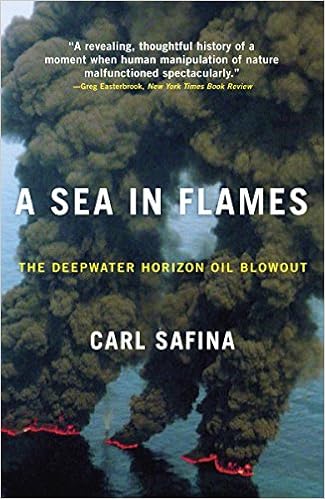
A Sea in Flames: The Deepwater Horizon Oil Blowout
Category: Books
Review "An impressive book that provides a vivid account of how the spill happened, coupled with a report on the anxiety experienced by those who had no way of knowing how long the spill would last or how bad it would get...Readers will find the book accessible and agreeable…an insightful work." — The New York Times Book Review "Safina offers an impassioned, on the ground chronicle of the 2010 Gulf oil blowout that surpassed Exxon-Valdez to rank as the worst in history. His account achieves a broad, reasoned perspective that frames events against the more insidious damage that farm and industrial runoff, canal-digging, levee-building, and rising sea level have wrought on the Gulf and its wetlands." —Publishers Weekly The blowout was awful, but look at the bigger picture, writes Safina in this illuminating, monitory study: “The real catastrophe is the oil we don’t spill…the oil we burn, the coal we burn, the gas we burn…And as the reefs dissolve and the ocean’s productivity declines, so will go the food security of hundreds of millions of people.” —Kirkus Reviews "Environmentalist Safina brings his signature compassion, marine expertise, and gorgeous writing to his candidly expressive coverage of the Deepwater Horizon disaster a year after the explosion." —Booklist Praise for previous works by Carl Safina: Song for the Blue Ocean: “Engrossing and illuminating . . . passionate and enthralling narrative . . . [A] landmark book.” — New York Times Book Review “You will never think about fish—or the ocean—the same way again.” —Sylvia Earle, National Oceanic and Atmospheric Association Eye of the Albatross: “One of the most delightful natural history studies in decades.” — The Boston Globe “A beautiful, awe-inspiring tableau of our world as you've never seen it . . . a moving depiction of how interconnected life on this planet truly is.” — The Christian Science Monitor “Safina delivers a message full of wonder at the natural world and concern about the fragility of his subject.” — New York Times Book Review Voyage of the Turtle : “Magnificent... a book that makes the sea air palpable….A joyful, hopeful book that at the same time, doesn't let us off the hook.” — Los Angeles Times “ Thrums with fascination.” — New York Times Book Review About the Author CARL SAFINA is author of, among other books, The View From Lazy Point; A Natural Year in an Unnatural World Song for the Blue Ocean . His honors include a Pew Fellowship, Guggenheim Fellowship, World Wildlife Fund fellowship, the National Academies’ communications award for year’s best book, the John Burroughs Medal, Raab Medal, and a MacArthur “genius” Fellowship. Audubon Magazine named him among the top 100 conservationists of the 20th century. Dr. Safina is an adjunct professor at Stony Brook University, an elected member of The Explorers Club, and founding president of Blue Ocean Institute. He has written upwards of 100 articles for scientific and popular journals and he lectures around the country.  Visit: http://blueocean.org/ and http://carlsafina.org. Excerpt. Blowout!April 20, 2010. Though a bit imprecise, the time, approximately 9:50 p.m., marks the end of knowing much precisely. A floating machinery system roughly the size of a forty-story hotel has for months been drilling into the seafloor in the Gulf of Mexico. Its creators have named the drilling rig the Deepwater Horizon.Oil giant BP has contracted the Deepwater Horizon’s owner, Transocean, and various companies and crews to drill deep into the seafloor forty-odd miles southeast of the Louisiana coast. The target has also been named: they call it the Macondo formation. The gamble is on a volume of crude oil Believed Profitable.Giving the target a name helps pull it into our realm of understanding. But by doing so we risk failing to understand its nature. It is a hot, highly pressurized layer of petroleum hydrocarbons—oil and methane—pent up and packed away, undisturbed, inside the earth for many millions of years.The worker crews have struck their target. But the Big Payback will cut both ways. The target is about to strike back.A churning drill bit sent from a world of light and warmth and living beings. More than three miles under the sea surface, more than two miles under the seafloor. Eternal darkness. Unimaginable pressure. The drill bit has met a gas pocket. That tiny pinprick. That pressure. Mere bubbles, a mild fizz from deep within. A sudden influx of gas into the well. Rushing up the pipe. Gas expanding like crazy. Through the open gates on the seafloor. One more mile to the sea surface.The beings above are experiencing some difficulty managing it. A variety of people face a series of varied decisions. They don’t make all the right ones.Explosion.Fireball.Destroyed: Eleven men. Created: Nine widows. Twenty-one fatherless kids, including one who’ll soon be born. Seventeen injured. One hundred and fifteen survive with pieces of the puzzle lodged in their heads. Only the rig rests in peace, one mile down. Only the beginning.Blowout. Gusher. Wild well. Across the whole region, the natural systems shudder. Months to control it. Years to get over it. Human lives changed by the hundreds of thousands. Effects that ripple across the country, the hemisphere, the world. Imperfect judgment at sea and in offices in Houston, perhaps forgivable. Inadequate safeguards, perhaps unforgivable. No amount of money enough. Beyond Payable.Deepwater exploration had already come of age when, in 2008, BP leased the mile-deep Macondo prospect No. 252 for $34 million. By 1998 only two dozen exploratory wells had been drilled in water deeper than 5,000 feet in the Gulf of Mexico. A decade later, that number was nearly three hundred.With a platform bigger than a football field, the Deepwater Horizon was insured for over half a billion dollars. The rig cost $350 million and rose 378 feet from bottom to top. On the rig were 126 workers; 79 were Transocean employees, 6 were BP employees, and 41 were subcontractors to firms like Halliburton and M-I Swaco. None of the Deepwater Horizon’s crew had been seriously injured in seven years.Operations began at Macondo 252 using Transocean’s drilling platform Marianas on October 6, 2009. The site was forty-eight miles southeast of the nearest Louisiana shore and due south of Mobile, Alabama. As the lessee, BP did the majority of the design work for the well, but utilized contractors for the drilling operation. Rig owner Transocean was the lead driller. Halliburton—formerly headed by Dick Cheney, before he became vice president of the United States under George W. Bush—was hired for cementing services. Other contractors performed other specialized work.The initial cost estimate for the well was approximately $100 million. The work cost BP about $1 million per day.They’d drilled about 4,000 feet down when, on November 8, 2009, Hurricane Ida damaged Marianas so severely that the rig had to be towed to the shipyard. Drilling resumed on February 6, 2010, with BP having switched to Transocean’s Deepwater Horizon rig.By late April, the well would be about $58 million over budget.Being a deepwater well driller—what’s it like? To simplify, imagine pushing a pencil into the soil. Pull out the pencil. Slide a drinking straw into that hole to keep it open. Now, a little more complex: your pencil is tipped not with a lead point but with a drilling bit. You have a set of pencils, each a little narrower than the last, each a little longer. You have a set of drinking straws, each also narrower. You use the fattest pencil first, make the hole, pull it out, then use the next fattest. And so on. This is how you make the hole deeper. At the scale of pencils-as-drills, you’re going down about 180 feet, and the work is soon out of sight. As you push and remove the pencils, you slide one straw through another, into the deepening hole. You have a deepening, tapering hole lined with sections of drinking straw, with little spaces between the hole and each straw, and between the sections of straw. You have to seal all those spaces, make it, in effect, one tapering tube, absolutely tight.And here’s why: the last, narrowest straw pokes through the lid of a (very big) pop bottle with lots of soda containing gas under tremendous pressure. As long as the lid stays intact and tight, there’s no fizz. But only that long. Everyone around you is desperate for a drink of that pop, as if they’re addicted to it, because their lives depend on it. They’re in a bit of a hurry. But you have to try to ignore them while you’re painstakingly working these pencils and straws. And you’d better keep your finger on the top of the straw, or you’re going to have a big mess. And you’d better seal those spaces between sections of straw as you go down, or you’re going to have a big mess when you poke through that lid. And before you take your finger off the top of the straw, you’d better be ready to control all that fizz and drink all that pop, because it’s coming up that straw. And if, after poking a hole in this lid that’s been sealed for millions of years, you decide you want to save the soda for later, then you’d better—you’d better—have a way to stopper that straw before you take your finger off. And you’d better have a way to block that straw if the stopper starts leaking and the whole thing starts to fizz. If it starts to fizz uncontrollably, and you can’t regain control, you can get hurt; people can die.The real details beggar the imagination of what’s humanly and technologically possible. Rig floor to seafloor at the well site: 5,000 feet of water, a little under one mile. Seafloor to the bottom of the well: about 13,360 feet—two and a half miles of drilling into the seabed sediments. A total of 18,360 feet from sea surface to well bottom, just under three and a half miles.Equally amazing as how deep, is how narrow. At the seafloor—atop a well 2.5 miles long—the top casing is only 36 inches across. At the bottom it’s just 7 inches. If you figure that the average diameter of the casing is about 18 inches, it’s like a pencil-width hole 184 feet deep. Nine drill bits, each progressively smaller, dig the well. The well’s vertical height gets lined with protective metal casings that, collectively, telescope down its full length. At intervals, another telescoping tube of casing gets slid into the well hole. The upper casing interval is about 300 feet long. Some of the lower ones, less than a foot across, are 2,000 feet long. The casings and drill pipes are stored on racks, awaiting use. Casings are made in lengths ranging from 25 to 45 feet; the drill pipe usually comes in 30-foot joints. They are “stacked” in the pipe racking system. You assemble three at a time and drop approximately 90 feet in, and then repeat. When you get ready to put the casing in, you pull all the drill pipe out. Rig workers also remove the drill pipe from the hole every time the drill bit gets worn and needs changing or when some activity requires an open hole. Pulling the entire drill string from the hole is called “making a trip.” Making a trip of 10,000 feet may take as long as ten or twelve hours. The uppermost end of each casing will have a fatter mouth, which will “hang” on the bottom of the previous casing. You will make that configuration permanent with your cementing jobs. When you want to start drilling some more, you have to reassemble the drill pipe and send it down.On drillers’ minds at all times is the need to control the gas pressure and prevent gas from leaking up between the outside of the casings and the rock sides of the well. At each point where the casing diameter changes, the well drillers must push cement between the casings and the bedrock wall of the well. This cements the casings to the well wall. It controls pressure and eliminates space.Drillers continually circulate a variety of artificial high-density liquid displacements or drilling fluids, called “mud,” between the drill rig and the well. The circulating fluid is sent down the drill pipe. It causes the drill bit to rotate, then leaves the drill bit and comes up to the surface, carrying the loose rock and sand that the drill bit has ground loose. Because the well is miles deep, the fluid creates a miles-high column of heavy liquid. (The drilling fluid is heavier than water. Imagine filling a bucket with water and lifting it; then imagine that the bucket is three miles tall. It’s heavy.) That puts enormous downward pressure on the entire well bore. As the drill digs deeper, the drilling “mud” formulation is made heavier to neutralize the higher pressures in the deepening depths. But that heavier fluid can exert so much pressure on the shallower reaches of the well (where the ambient pressure is less) that it can fracture the rock, damage the well, seep away, and be lost into the rock and sand. Steel casings can protect weaker sections of rock and sand from these fluid pressures.Because things fail and accidents happen, a 50-foot-high stack of valves sits on top of the well on the seafloor. Called a “blowout preventer,” it is there to stop the uncontrolled release of oil and gas when things go wrong in a well. If something goes seriously wrong below, the valves pinch closed, containing the pressure. The blowout preventer is relied on as the final fail-safe.Designs vary. This rig had a 300-ton blowout preventer manufactured by Cameron International. A blowout preventer’s several shutoff systems may include “annulars,” rubber apertures that can close around any pipe or on themselves; “variable bore rams,” which can seal rubber-tipped steel blocks around a drill pipe if gas or oil is coming up outside it; “casing shear rams” or “super shear rams,” designed to cut through casing or other equipment; and “blind shear rams,” designed to cut through a drill pipe and seal the well. Blind shear rams are the well-control mechanism of last resort. Though often designed with redundant equipment and controls, blowout preventers can fail. On occasion, they have. Neither casing shear rams nor blind shear rams are designed to cut through thick-walled joint connections between sections of drill pipe. Such joints may take up as much as 10 percent of a pipe’s length. So having redundant shear rams ensures that there is always one shear ram that is not aligned with a tool joint.The drilling fluid is the primary stopper for the whole well. If you’re going to remove that stopper, you’d better have something else to hold the pressure. Usually, that something else is several hundred feet of cement. On the night of the explosion, as rig workers were preparing to seal the well for later use, drillers were told to remove the drilling fluid and replace it with plain seawater—in essence, to pull out the stopper. The cement did not hold. And in the critical moment, the blowout preventer failed. The consequent gas blast was the blowout.That’s what went wrong. But so many things had gone wrong before the blowout that assistant well driller Steve Curtis had nicknamed it “the well from hell.” Curtis, thirty-nine, a married father of two from Georgetown, Louisiana, was never found.Right from the start—beginning with Hurricane Ida forcing the Marianas rig off the well location—various things didn’t proceed as planned, or struck people as risky.The Deepwater Horizon, built at cost of $350 million, was new in February 2001. In September 2009, it had drilled the deepest oil well in history—over 35,000 feet deep—in the Gulf of Mexico’s Tiber Field.It was a world-class rig, but it was almost ten years old. The wonderful high-tech gadgets that were state of the art in 2001 did not always function as well in 2010. Equipment was getting dated. Old parts didn’t always work with new innovations. Manufacturers changed product lines. Sometimes they had to find a different company to make a part from scratch.The world has changed a lot since the rig was built. So has software. More 3-D, a lot more graphics. Drillers sit in a small room and use computer screens to watch key indicators. Depth of the bit, pressure on the pipe, flows in, flows out. But on this job, the software repeatedly hit glitches. Computers froze. Data didn’t update. Sometimes workers got what they called the “blue screen of death.” In March and April 2010, audits by maritime risk managers Lloyd’s Register Group identified more than two dozen components and systems on the rig in “bad” or “poor” condition, and found some workers dismayed about safety practices and fearing reprisals if they reported mistakes.Risk is part of life. And it’s part of drilling. Yet drilling culture has changed, with much greater emphasis on safety than in the past. Many people still working, however, came up the ranks in a risk-prone, cowboy “oil patch” culture. A friend of mine who worked the Gulf of Mexico oil field in the 1970s says, “It was clear to me that I was way underqualified for what I was doing. Safety didn’t get you promoted. They wanted speed. If we filled a supply boat with five thousand gallons of diesel fuel in twenty-five minutes, they’d rather you disconnect in a big hurry and spill fifty gallons across the deck than take an extra three minutes to do it safe and clean. I’d actually get yelled at for stuff like that. Another thing that was clear: if you could simply read or write, you could pretty much run the show. They actually gave oral exams to workers who couldn’t read. I was still a kid, but pretty soon I was put in charge of a supply boat because I could read and write. That was the culture then.” Another friend, now a tug captain, says, “Never in the four years I worked the rig did I hear anyone say, ‘Let’s wait for better sea conditions.’ We were always dragged into situations we didn’t want to be in, doing things I didn’t think were safe. Now it’s a lot better. It used to be the Wild West out there.”When you pump drilling fluid down the well, it comes out the bottom of the drill pipe and circulates up between the drill pipe and the wall of the well, and comes back to you. For every barrel of drilling fluid you push down, you’d better get a barrel back. If you get more—that’s really bad, because gas and oil are coming up in your fluid. If you get less—that’s really bad, too. Drillers call it “lost returns.” It means the returning fluid has lost some of its volume because fluid is leaking into the rock and sand of the well’s walls, sometimes badly. Sometimes there are fractures in the rock and the fluid’s going there. When it’s leaking like that, you can’t maintain the right pressure in the well to tamp down the pressure of oil and gas that wants to come up from below.In a March 2010 incident, the rig lost all of its drilling fluid, over 3,000 barrels, through leaks into the surrounding rock and sand formation into which they were drilling.BP’s onshore supervisor for this project, John Guide, later testified, “We got to a depth of 18,260 feet, and all the sudden we just lost complete returns.”BP’s senior design engineer, Mark Hafle, was questioned on this point:Q: “Now, lost returns, what does that mean in plain everyday English?”Hafle: “While drilling that hole section we lost over 3,000 barrels of mud.”Three thousand barrels is a lot of barrels. At over $250 per barrel for synthetic oil-based mud, that’s $750,000.A high-risk pregnancy is one running a higher than normal risk for complications. A woman with a high-risk pregnancy needs closer monitoring, more visits with her primary health-care provider, and more careful tests to monitor the situation. If BP can be called the birth parent, this well was a high-risk pregnancy.Several times, the well slapped back with hazardous gas belches called “kicks,” another indication that the deep pool of hydrocarbons did not appreciate being roused from its long sleep.At around 12,000 feet, the drill bit got stuck in rock. The crew was forced to cut the pipe, abandon the high-tech bit, and perform a time-consuming and costly sidetrack procedure around it to continue with the well. The delays cost a week and led to a budget add-on of $27 million.The work had fallen forty-three days behind schedule, at roughly $1 million a day in costs. At a “safety meeting,” the crew was informed that they’d lost about $25 million in hardware and drilling fluid. Not really safety information. More pressure to hurry.High-risk pregnancy, added complications. On April 9, 2010, BP had finished drilling the last section of the well. The final section of the well bore extended to a depth of 18,360 feet below sea level, which was 1,192 feet below the casing that had previously been inserted into the well.At this point, BP had to implement an important well-design decision: how to secure the final 1,200 or so feet and, for eventual extraction of the petroleum, what kind of “production casing” workers would run inside the protective casing already in the well. One option involved hanging a steel tube called a “liner” from the bottom of the previous casing already in the well. The other option involved running one long string of steel casing from the seafloor all the way down to the bottom of the well. The single long string design would save both time (about three days) and money.BP chose the long string. A BP document called the long string the “best economic case.” And though officials insist that money was not a factor in their decisions, doing it differently would have cost $7 to $10 million more.BP’s David Sims later testified, “Cost is factor in a lot of decisions but it is never put before safety. It’s not a deciding factor.”Sims was John Guide’s supervisor. Guide described the long string design as “a win-win situation,” adding that “it happened to be a good economic decision as well.”Guide insisted that none of these decisions were done for money.Q: “With every decision, didn’t BP reduce the cost of the project?”Guide: “All the decisions were based on long-term well-bore integrity.”Q: “I asked you about the cost of the project. Didn’t each of these decisions reduce the cost, to BP, of this project?”Guide: “Cost was not a factor.”Q: “I didn’t ask if it was a factor. I asked if it reduced the cost. It’s a fact question, sir. Did it not reduce the cost, in each case?”Guide: “All I was concerned about was long-term well-bore integrity.”Q: “I just want to know if doing all these decisions saved this company money.”Guide: “No, it did not.”Q: “All right; what didn’t save you money?”Silence.Q: “Which of these decisions that you made drove up the cost of the project, as opposed to saving BP money? Can you think of any?”Guide: “I’ve already answered the question.”Q: “What was the answer?”Guide: “These decisions were not based on saving BP money. They were based on long-term well-bore integrity.”Some people called the long string design the riskier of two options. Greg McCormack, director of the University of Texas at Austin’s Petroleum Extension Service, calls it “without a doubt a riskier way to go.”But others disagree. Each of the two possible well casing designs represented certain risk trade-offs. One called for cement around casing sections at various well depths, providing barriers to any oil flowing up in the space between the rock and casing. The other called for casing sections seamlessly connected from top to bottom with no outside barriers except the considerable bottom cement. Investigators would later focus lasers on this aspect of the well design for weeks after the well blew. The cost savings led many to believe that this was a cut corner that resulted in the blowout. Months later, however, it became clear that this decision was not a direct cause of the disaster.
Features: Carl Safina has been hailed as one of the top 100 conservations of the 20th century ( | Audubon Magazine | ) and | A Sea in Flames | is his blistering account of the months-long manmade disaster that tormented a region and mesmerized the nation. Traveling across the Gulf to make sense of an ever-changing story and its often-nonsensical twists, Safina expertly deconstructs the series of calamitous misjudgments that caused the | Deepwater Horizon | blowout, zeroes in on BP’s misstatements, evasions, and denials, reassesses his own reaction to the government’s crisis handling, and reviews the consequences of the leak—and what he considers the real problems, which the press largely overlooked. Safina takes us deep inside the faulty thinking that caused the lethal explosion. We join him on aerial surveys across an oil-coated sea. We confront pelicans and other wildlife whose blue universe fades to black. Safina skewers the excuses and the silly jargon—like “junk shot” and “top kill”—that made the tragedy feel like a comedy of horrors—and highlighted Big Oil’s appalling lack of preparedness for an event that was inevitable. Based on extensive research and interviews with fishermen, coastal residents, biologists, and government officials, | A Sea In Flames | has some surprising answers on whether it was “Obama’s Katrina,” whether the Coast Guard was as inept in its response as BP was misleading, and whether this worst unintended release of oil in history was really America’s worst ecological disaster.                       Impassioned, moving, and even sharply funny, | A Sea in Flames | is ultimately an indictment of America’s main addiction. Safina writes: “In the end, this is a chronicle of a summer of pain—and hope.  Hope that the full potential of this catastrophe would not materialize, hope that the harm done would heal faster than feared, and hope that even if we didn’t suffer the absolutely worst—we’d still learn the big lesson here. We may have gotten two out of three.  That’s not good enough. Because: there’ll be a next time.”